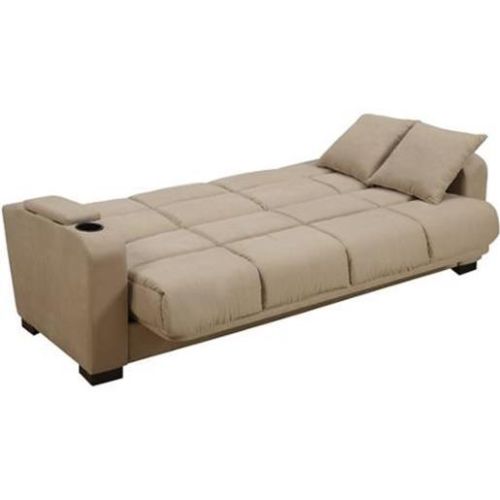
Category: sofa